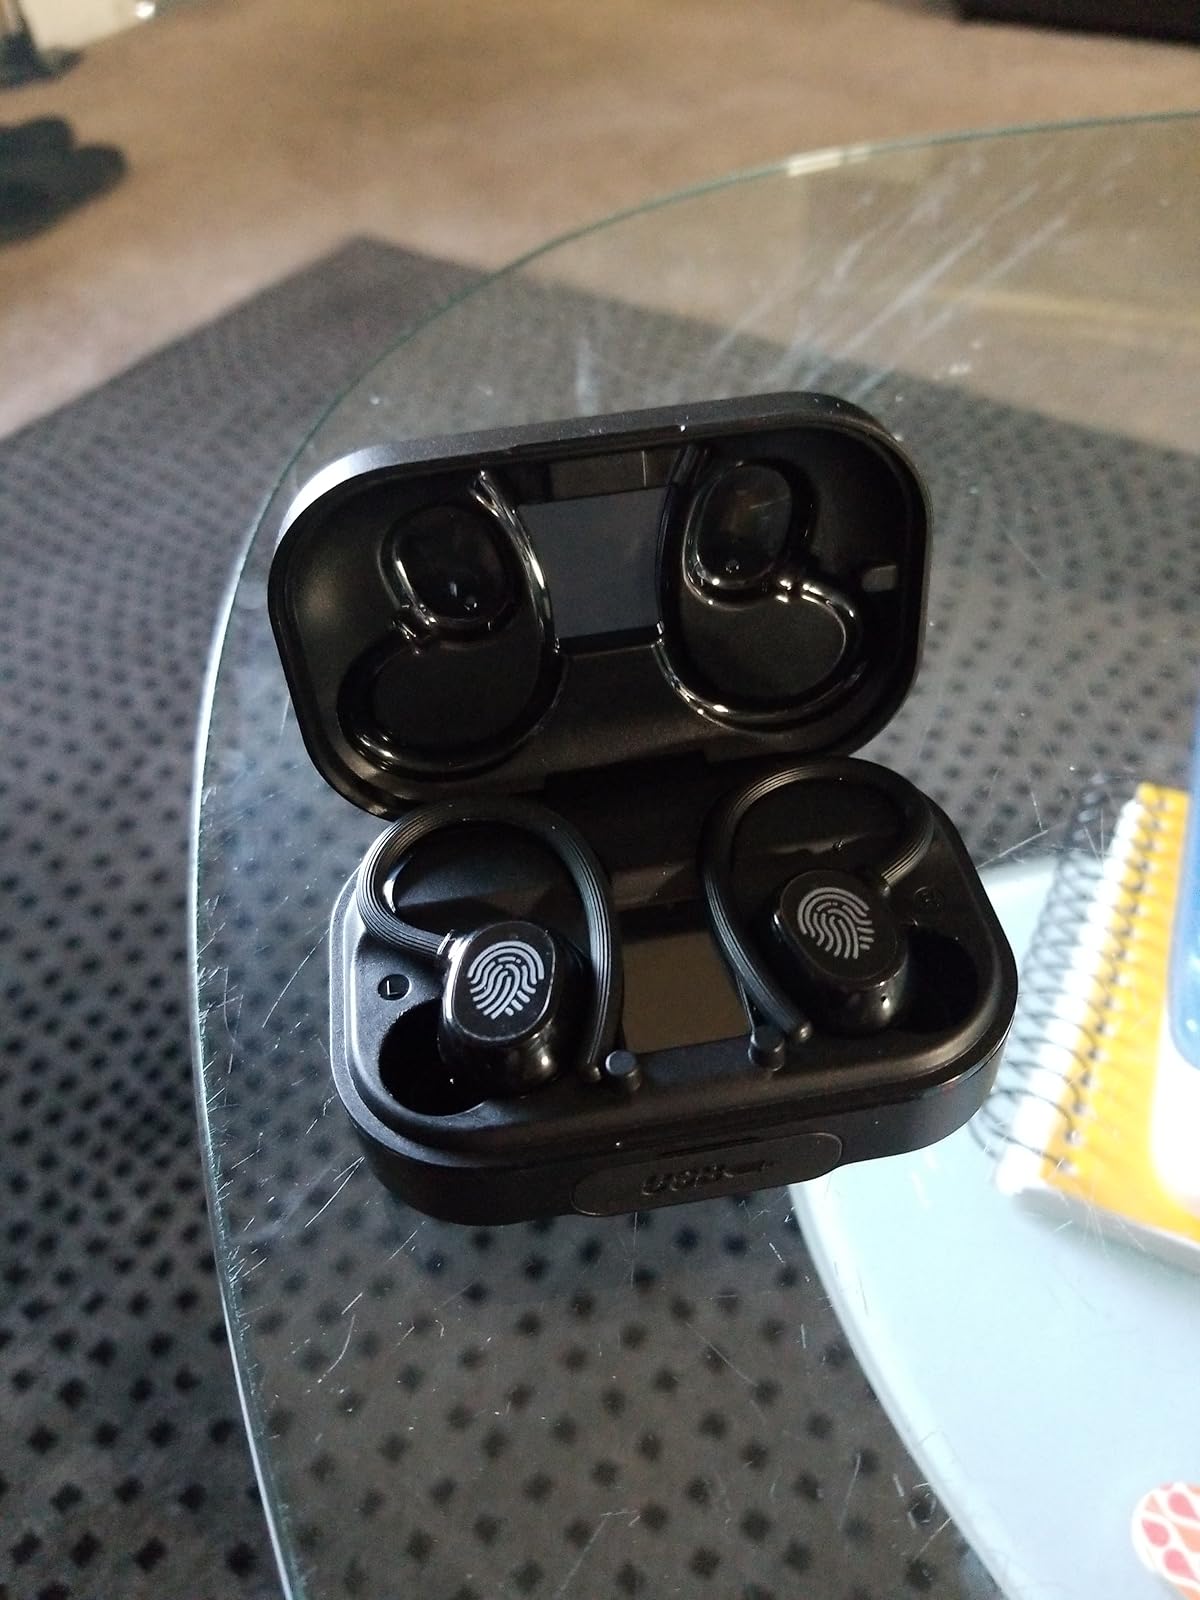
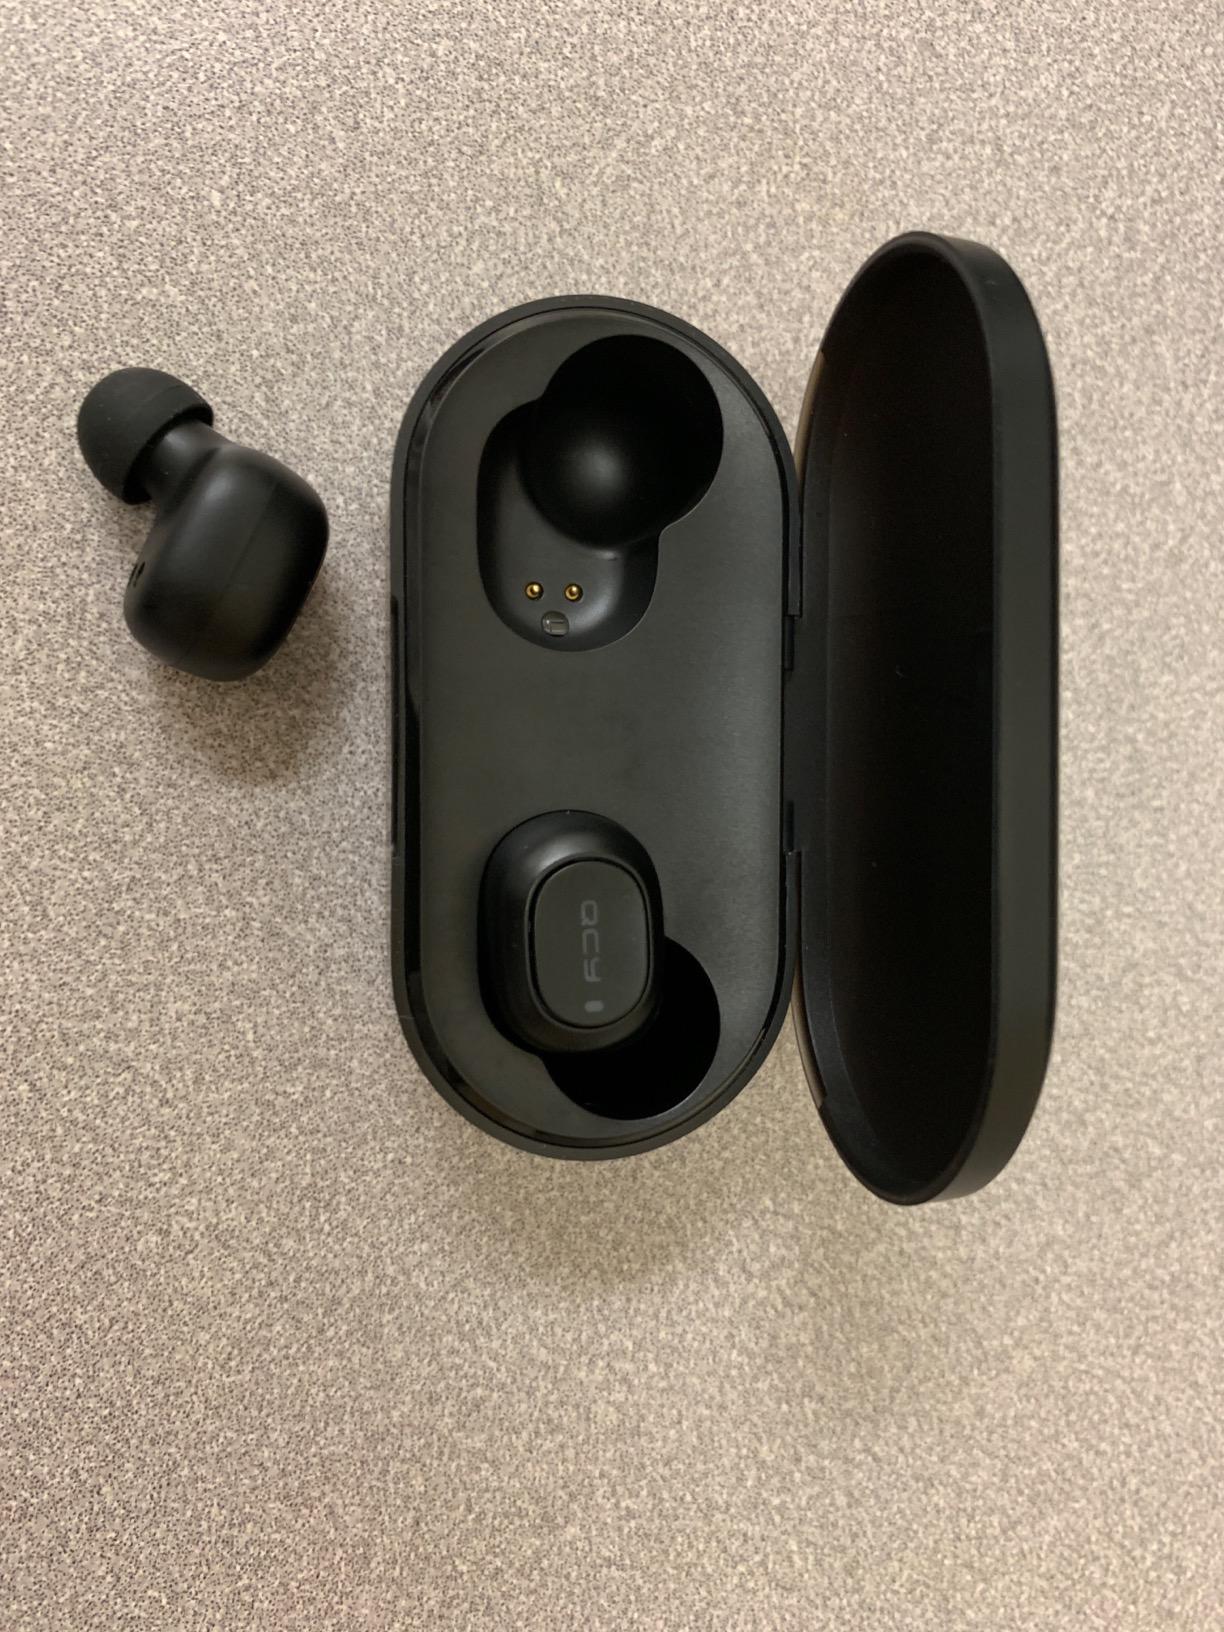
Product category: earbuds
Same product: no